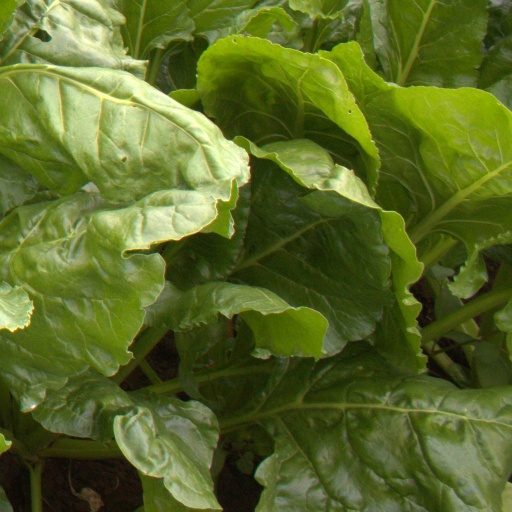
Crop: sugar beet